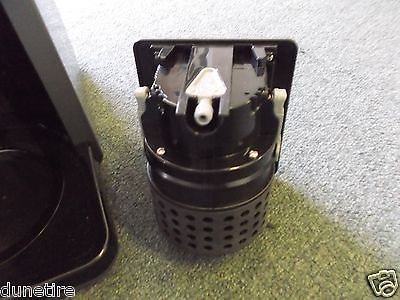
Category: coffee maker